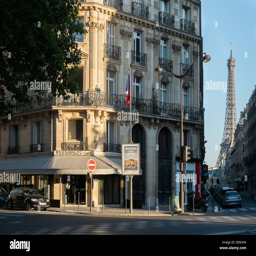
tower in the background of a street scene